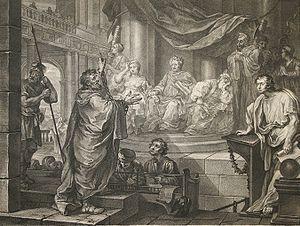
Drusilla est la fille de Hérode Agrippa Iᵉʳ et la sœur de Bérénice, Mariamne et Hérode Agrippa II. En 53, elle a d'abord été mariée à Aziz d'Émèse, puis l'a quitté pour se marier au procurateur romain de Judée, Antonius Felix, dont elle a un fils, Agrippa.